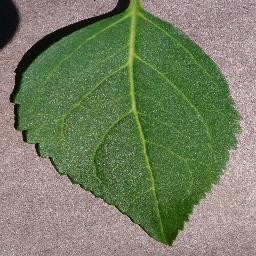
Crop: cherry
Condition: (including_sour)_healthy